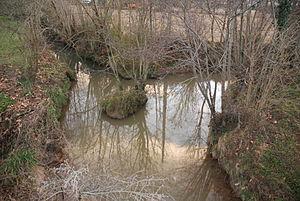
Ahetze est une commune française, située dans le département des Pyrénées-Atlantiques en région Nouvelle-Aquitaine.